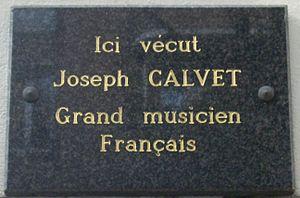
Plaque commémorative, 2 rue Gervex, Paris 17e. «
Joseph Calvet est un célèbre violoniste français né Étienne André Joseph Calvet, à Valence le 8 octobre 1897, et mort à Paris 17e le 3 mai 1984.
La rue Gervex est une voie du 17ᵉ arrondissement de Paris, en France.